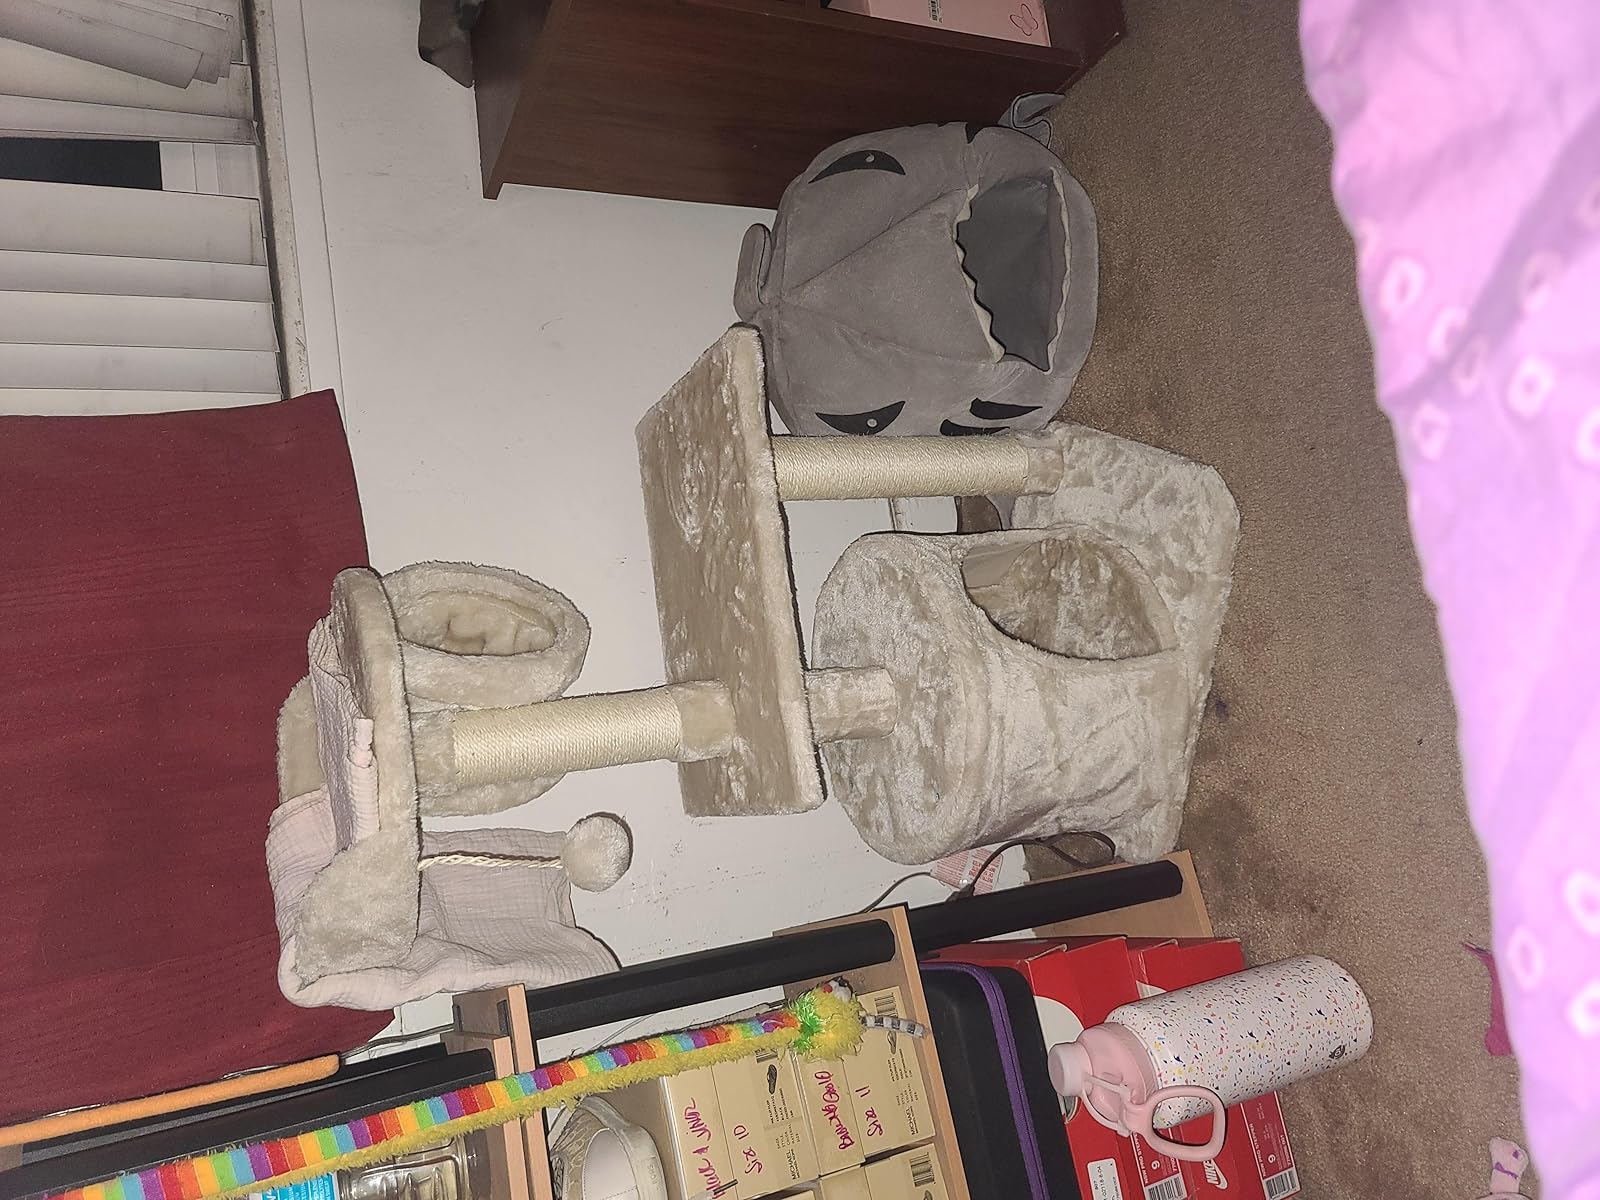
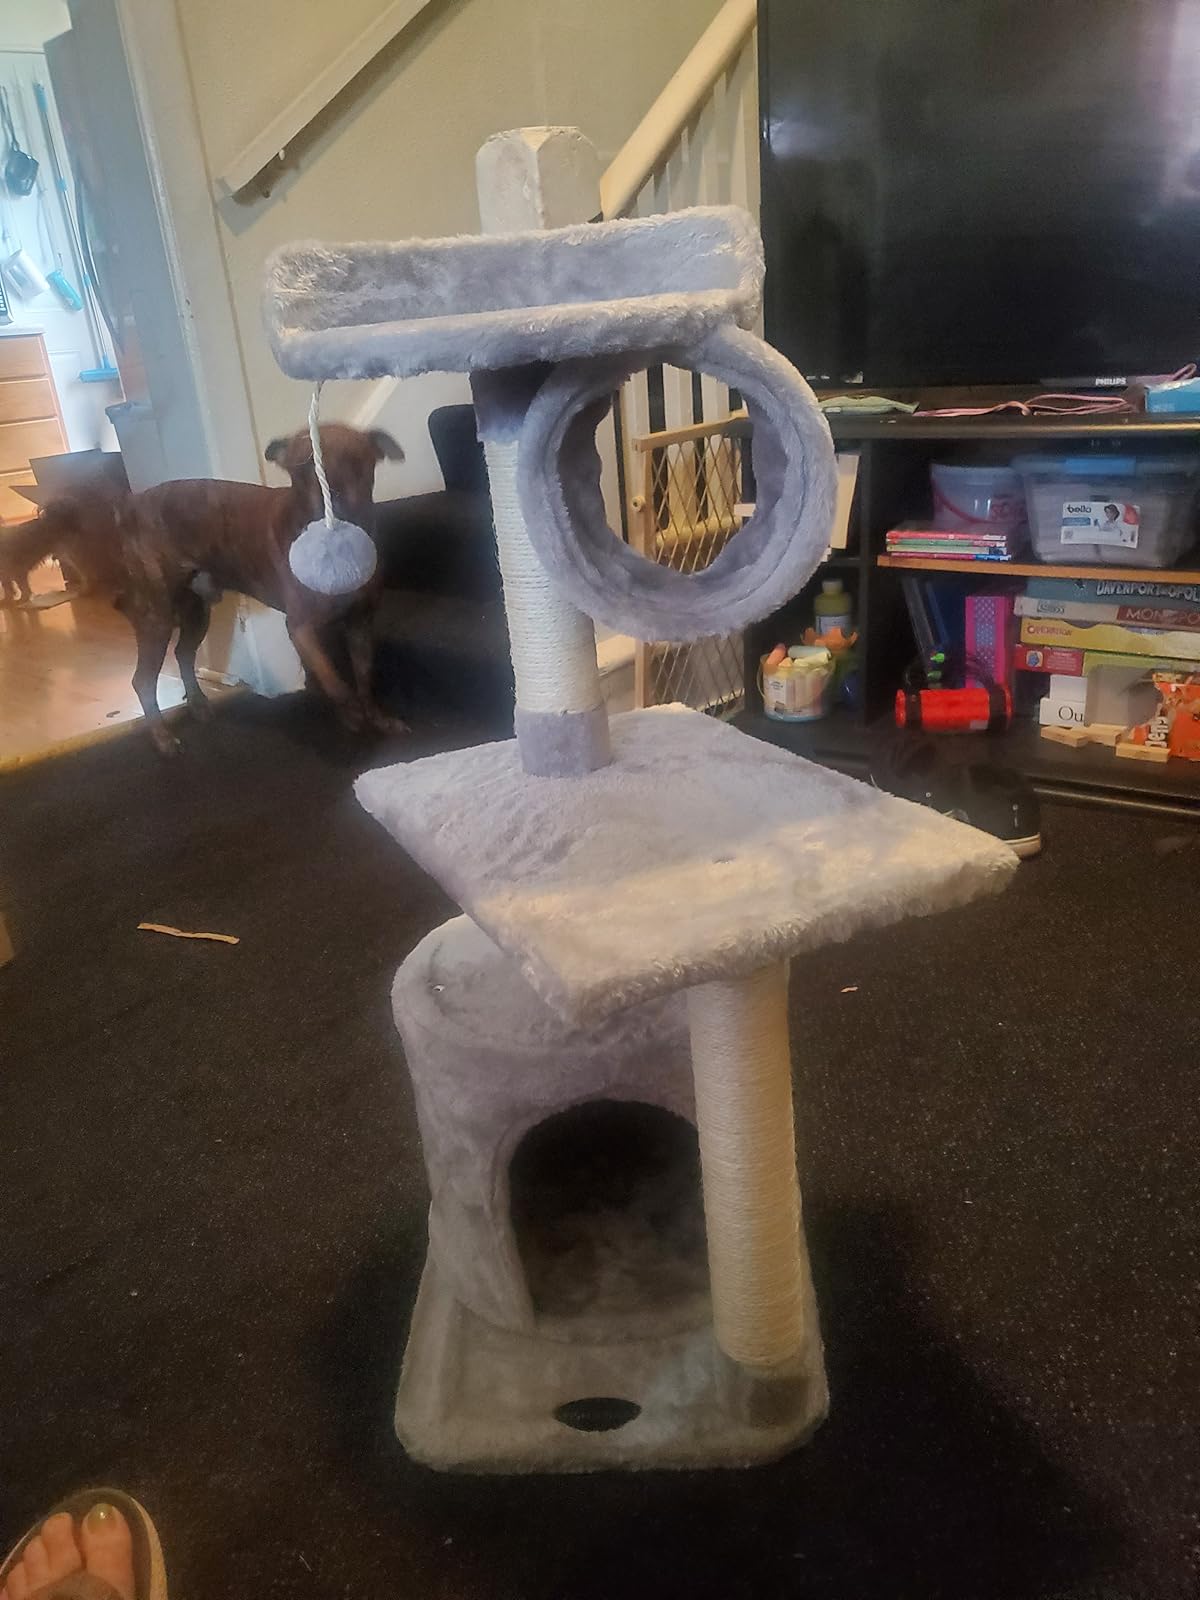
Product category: items_cat tree
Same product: yes